Long Island Rail Road

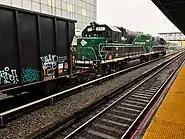
A NYAR freight train at Jamaica station

The LIRR's electric fleet consists of 836 M7, 170 M3, and several hundred M9 electric multiple unit cars in married pairs, meaning each car needs the other one to operate, with each car containing its own engineer's cab. The trainsets typically range from 6 to 12 cars long.